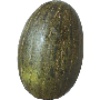
Label: melon_piel_de_sapo